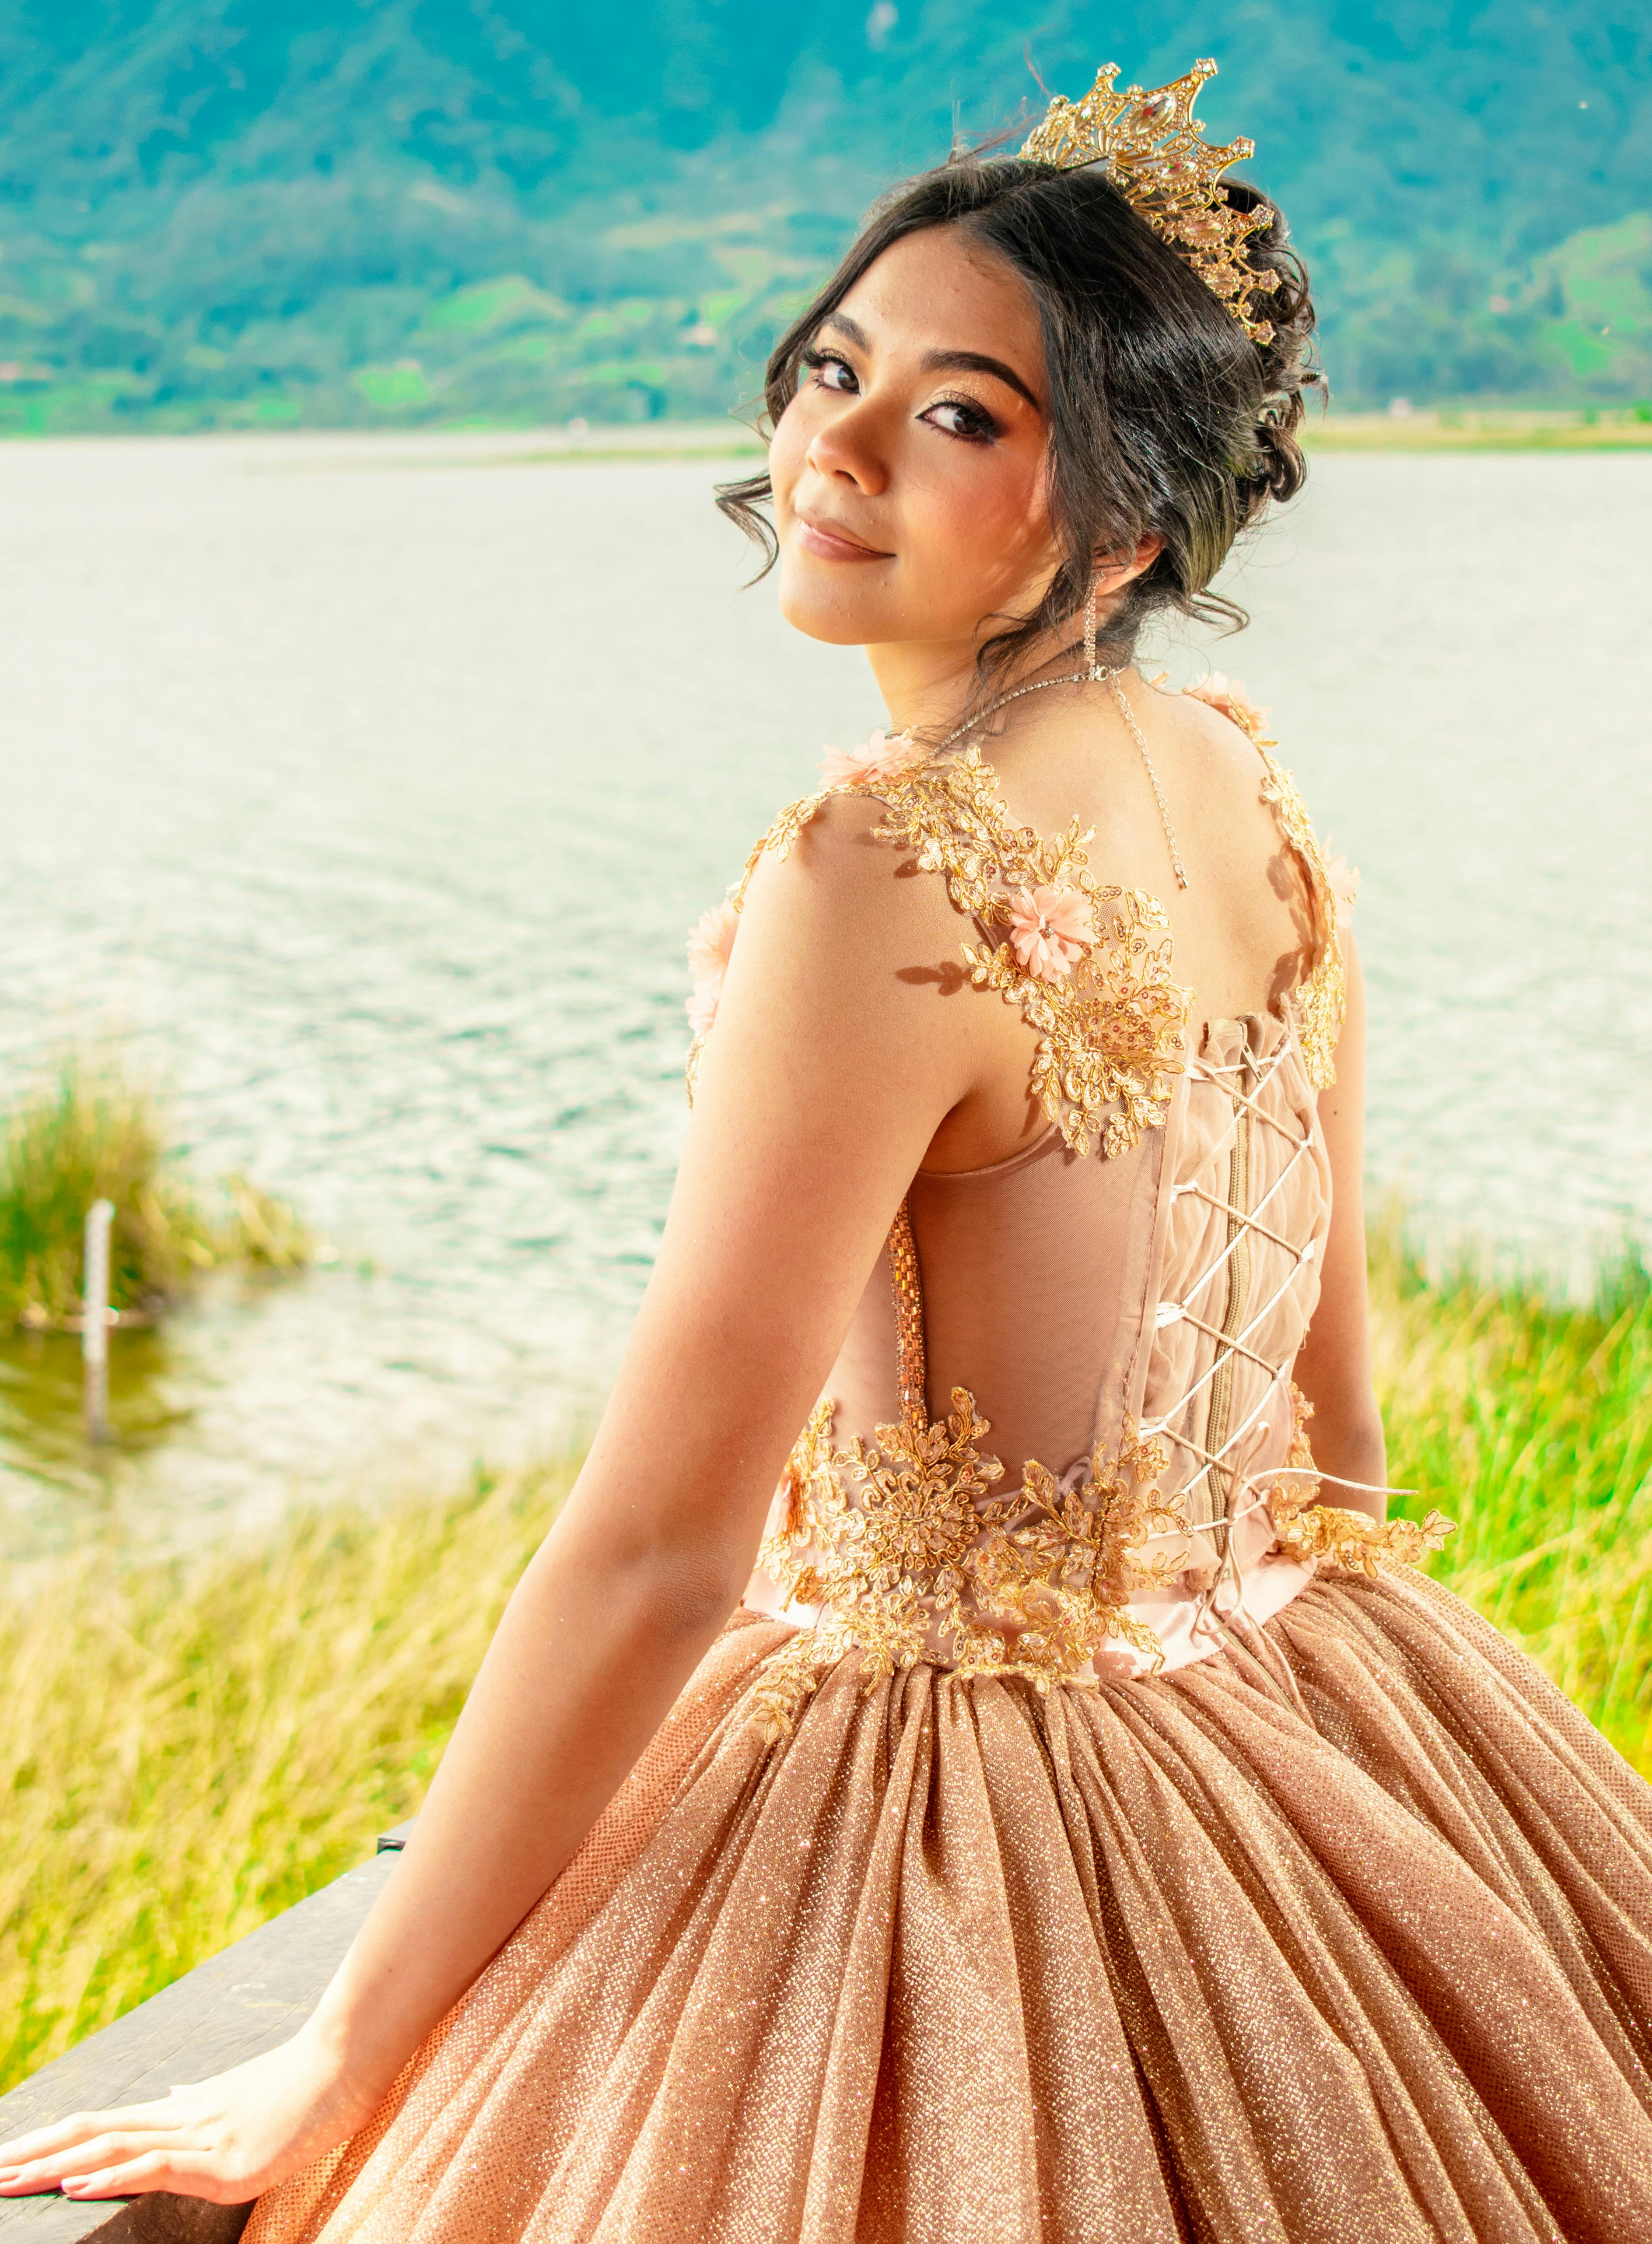
woman, hairstyle, formal wear, dress, beauty, fashion, gown, event, pink, headpiece, haute couture, waist, tiara, fashion design, long hair, One piece garment, abdomen, model, fashion model, photo shoot, makeover, embellishment, bridal party dress, bridal clothing, costume, day dress, Strapless dress, crown, bride, ruffle, wedding dress